Baháʼu'lláh's family

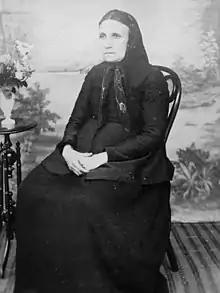
Gawhar Khanum, third wife of Baháʼu'lláh

Gawhar was born in Kashan to a Bábí family of the city. The time, location, and details of Baha'u'llah's third marriage are not very clear. Around 1862, she was brought to Baghdad by her brother Mirza Mihdiy-i-Kashani to serve in Baha'u'llah's household and Ásíyih Khánum. Under Islamic law and social norms, a woman entering a man's household needed to be related either by family or through marriage. Baháʼu'lláh married her sometime around 1862. Sources differ on whether this marriage took place in Baghdad in 1863 or after Gawhar joined him in 'Akka' around 1870. When Baháʼu'lláh left Baghdad in 1863, unlike the other two wives, Gawhar remained in Baghdad. During her time in Baghdad, she stayed and lived with her brother. Shortly afterwards, the Babi-Baháʼí community of Baghdad was rounded up and exiled to Mosul, among them Gawhar and her brother. Her brother wrote many times asking Baháʼu'lláh to allow them to enter Akká, and finally he accepted. Brother and sister arrived in late 1870, but were to live outside the barraks where the rest of Baha'u'llah's family lived. Baháʼu'lláh and Gawhar had one daughter, Furúghíyyih, who was born in ʻAkká in about 1871. Both mother and daughter were declared Covenant-breakers after the death of Baháʼu'lláh. Gawhar died sometime between 1892 and 1921.